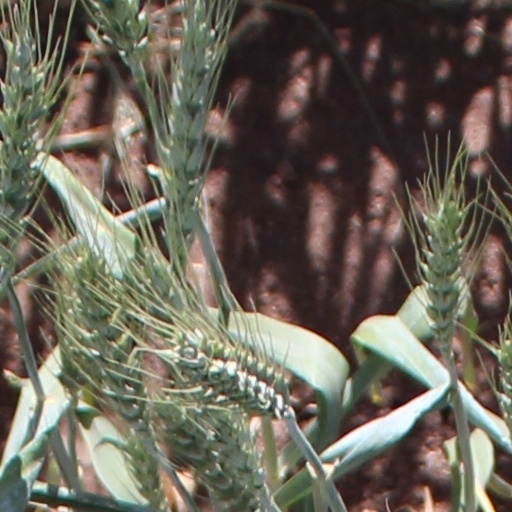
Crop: wheat